CO2 fertilization effect

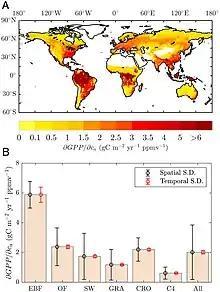
Top: the extent to which plant growth benefits from in different areas (red=more positive impact.) Bottom: the impact on the main types of terrestrial biomes: evergreen broadleaf forests (EBFs), other forests (OF), short woody vegetation (SW), grasslands (GRA), croplands (CRO), plants with C4 carbon fixation and total.

The CO fertilization effect or carbon fertilization effect causes an increased rate of photosynthesis while limiting leaf transpiration in plants. Both processes result from increased levels of atmospheric carbon dioxide (CO). The carbon fertilization effect varies depending on plant species, air and soil temperature, and availability of water and nutrients. Net primary productivity (NPP) might positively respond to the carbon fertilization effect, although evidence shows that enhanced rates of photosynthesis in plants due to CO fertilization do not directly enhance all plant growth, and thus carbon storage. The carbon fertilization effect has been reported to be the cause of 44% of gross primary productivity (GPP) increase since the 2000s. Earth System Models, Land System Models and Dynamic Global Vegetation Models are used to investigate and interpret vegetation trends related to increasing levels of atmospheric CO. However, the ecosystem processes associated with the CO fertilization effect remain uncertain and therefore are challenging to model.